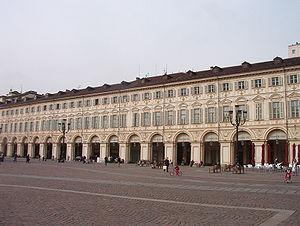
Intesa Sanpaolo est une banque italienne, la première par ordre d'importance. Elle possède plus de 12 millions de clients, dominant le marché italien et bénéficiant d'une forte présence internationale dans l'Europe centrale de l'est ainsi que dans le bassin méditerranéen.
La Banque Sanpaolo est une banque italienne créée en 1563 à Turin. Elle est une des principales banques et assurances d'Italie, basée à Turin. Elle emploie au moment de sa fusion environ 44 000 personnes pour 7 millions de clients. Elle compte environ 3 200 agences s'occupant d'activités bancaires liées aux particuliers et aux entreprises, ainsi qu'aux épargnes et fonds de retraites.